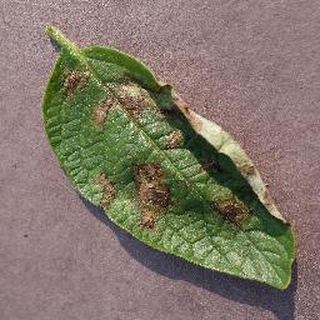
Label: potato_late_blight